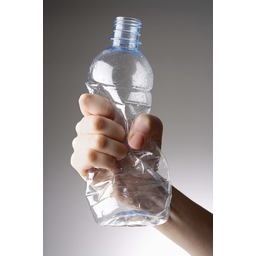
Label: plastic